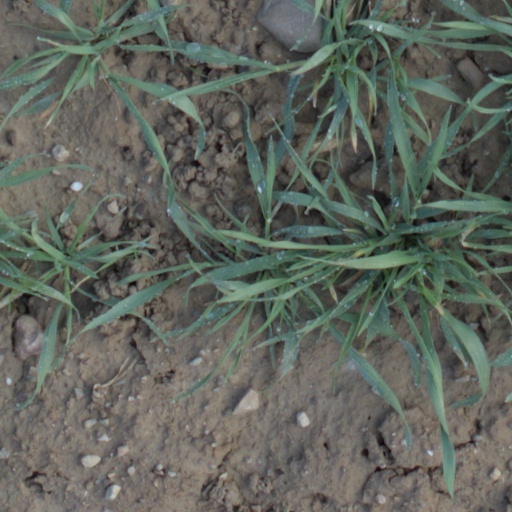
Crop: wheat